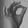
ASL letter: F